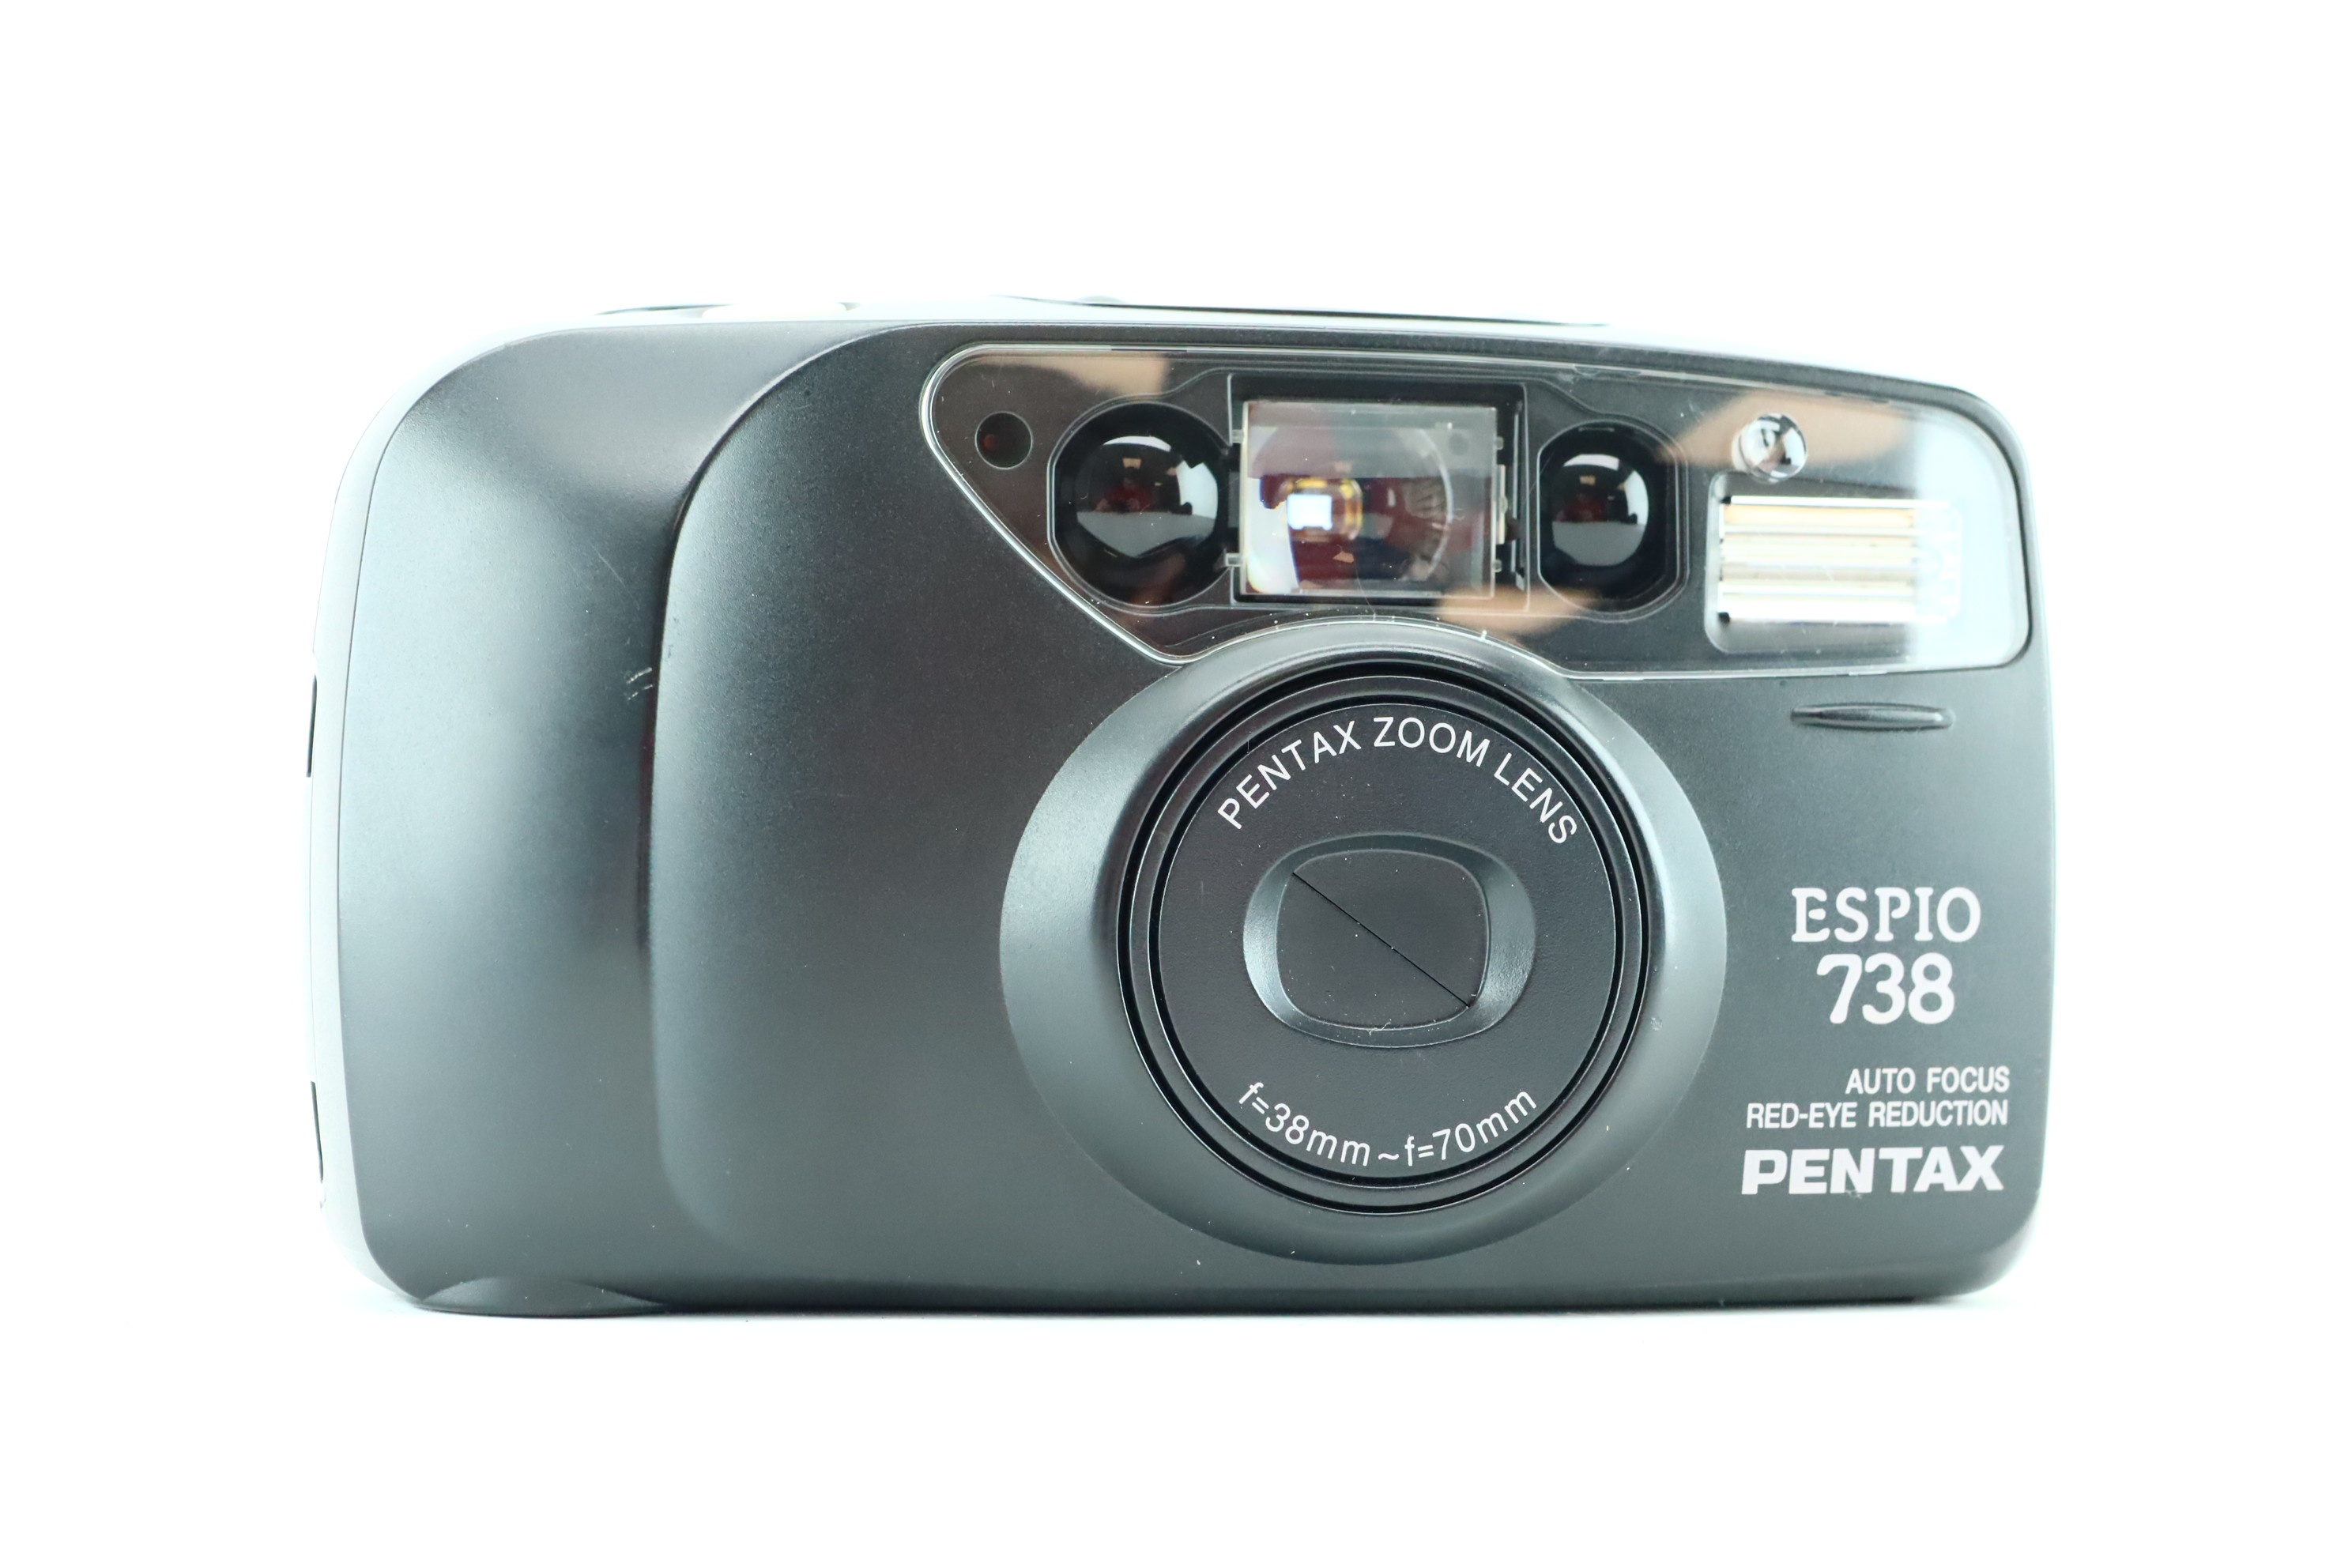
Pentax Espio 738 with Pentax 38-70mm zoom lens
Description The Pentax Espio 738 is a compact 35mm film point-and-shoot camera designed for convenience and versatility. Featuring a 38-70mm zoom lens, it allows for a range of shooting options, from wide-angle landscapes to moderate telephoto portraits. With fully automatic functions for exposure, focus, and film handling, this camera is perfect for casual photographers and those seeking an easy entry into film photography. Key Features 38-70mm Zoom Lens: Covers wide to moderate telephoto focal lengths for a variety of subjects. Autofocus System: Ensures sharp and accurate focus for every shot. Built-In Flash: Includes multiple flash modes, such as red-eye reduction and automatic activation in low light. Automatic Film Handling: Easy loading, advancing, and rewinding for hassle-free use. Compact and Lightweight Design: Perfect for everyday use and travel photography. Condition Good condition What’s Included Pentax Espio 738 Camera Body Integrated 38-70mm Zoom Lens Camera strap Original case (if included) Instruction manual (if applicable) Perfect For Travel Photography: Lightweight and versatile, ideal for documenting adventures on the go. Everyday Snapshots: A reliable and simple option for capturing daily moments and family events. Why Shop at HTF Store? HTF Store provides high-quality vintage cameras and accessories with expert guidance to help you get the most out of your equipment. Whether you’re a beginner or a seasoned film photographer, we’re here to support your journey.
Brand: Hard to Find Camera Store
Category: Cameras & Optics > Cameras > Film Cameras > Compact Film Cameras